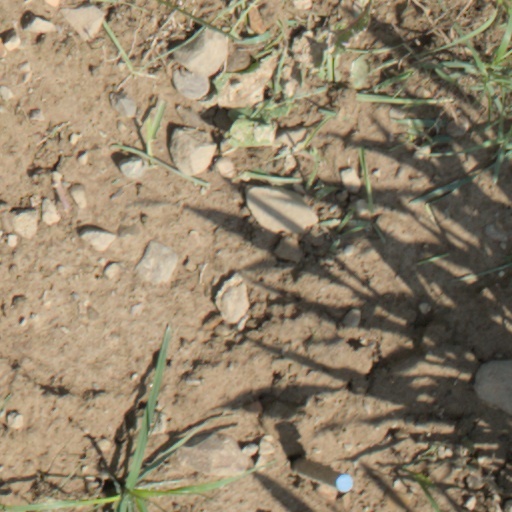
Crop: wheat